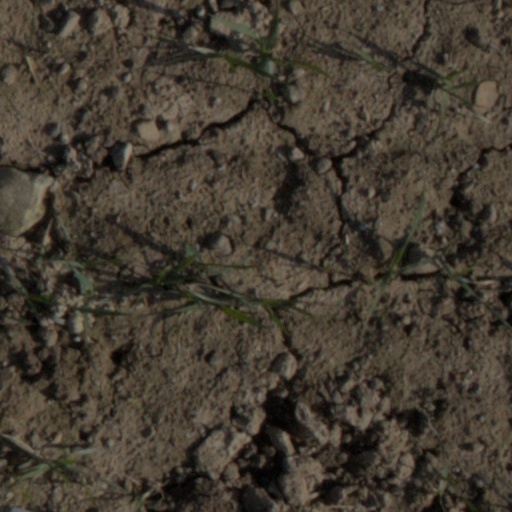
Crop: wheat